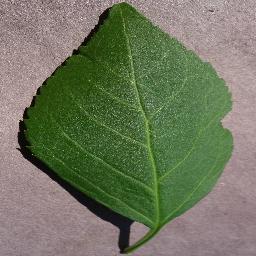
Label: Cherry___healthy